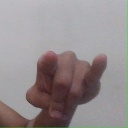
अक्षर: च